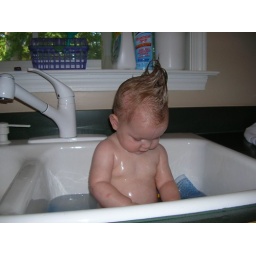
Punk rocker Avery takes a bath in the kitchen sink.